Kaalangalil Aval Vasantham (2022 film)

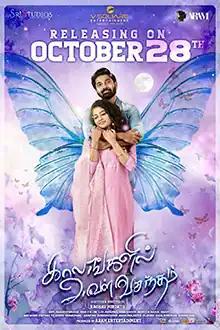
Poster

Kaalangalil Aval Vasantham is a 2022 Indian Tamil-language romantic drama film written and directed by Raghav Mirdath. The film stars Kaushik Ram, Anjali Nair, and Heroshini Kumar. The film released on 28 October 2022.